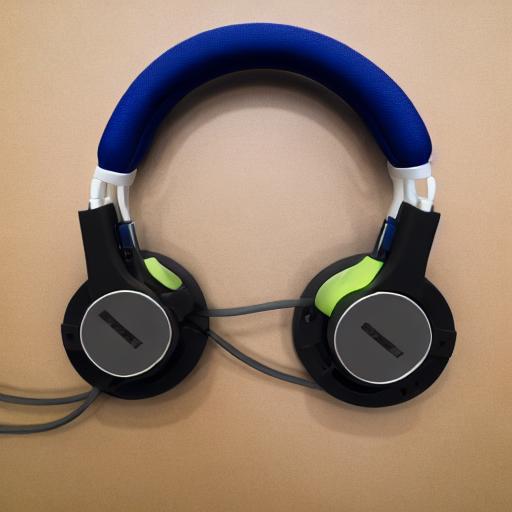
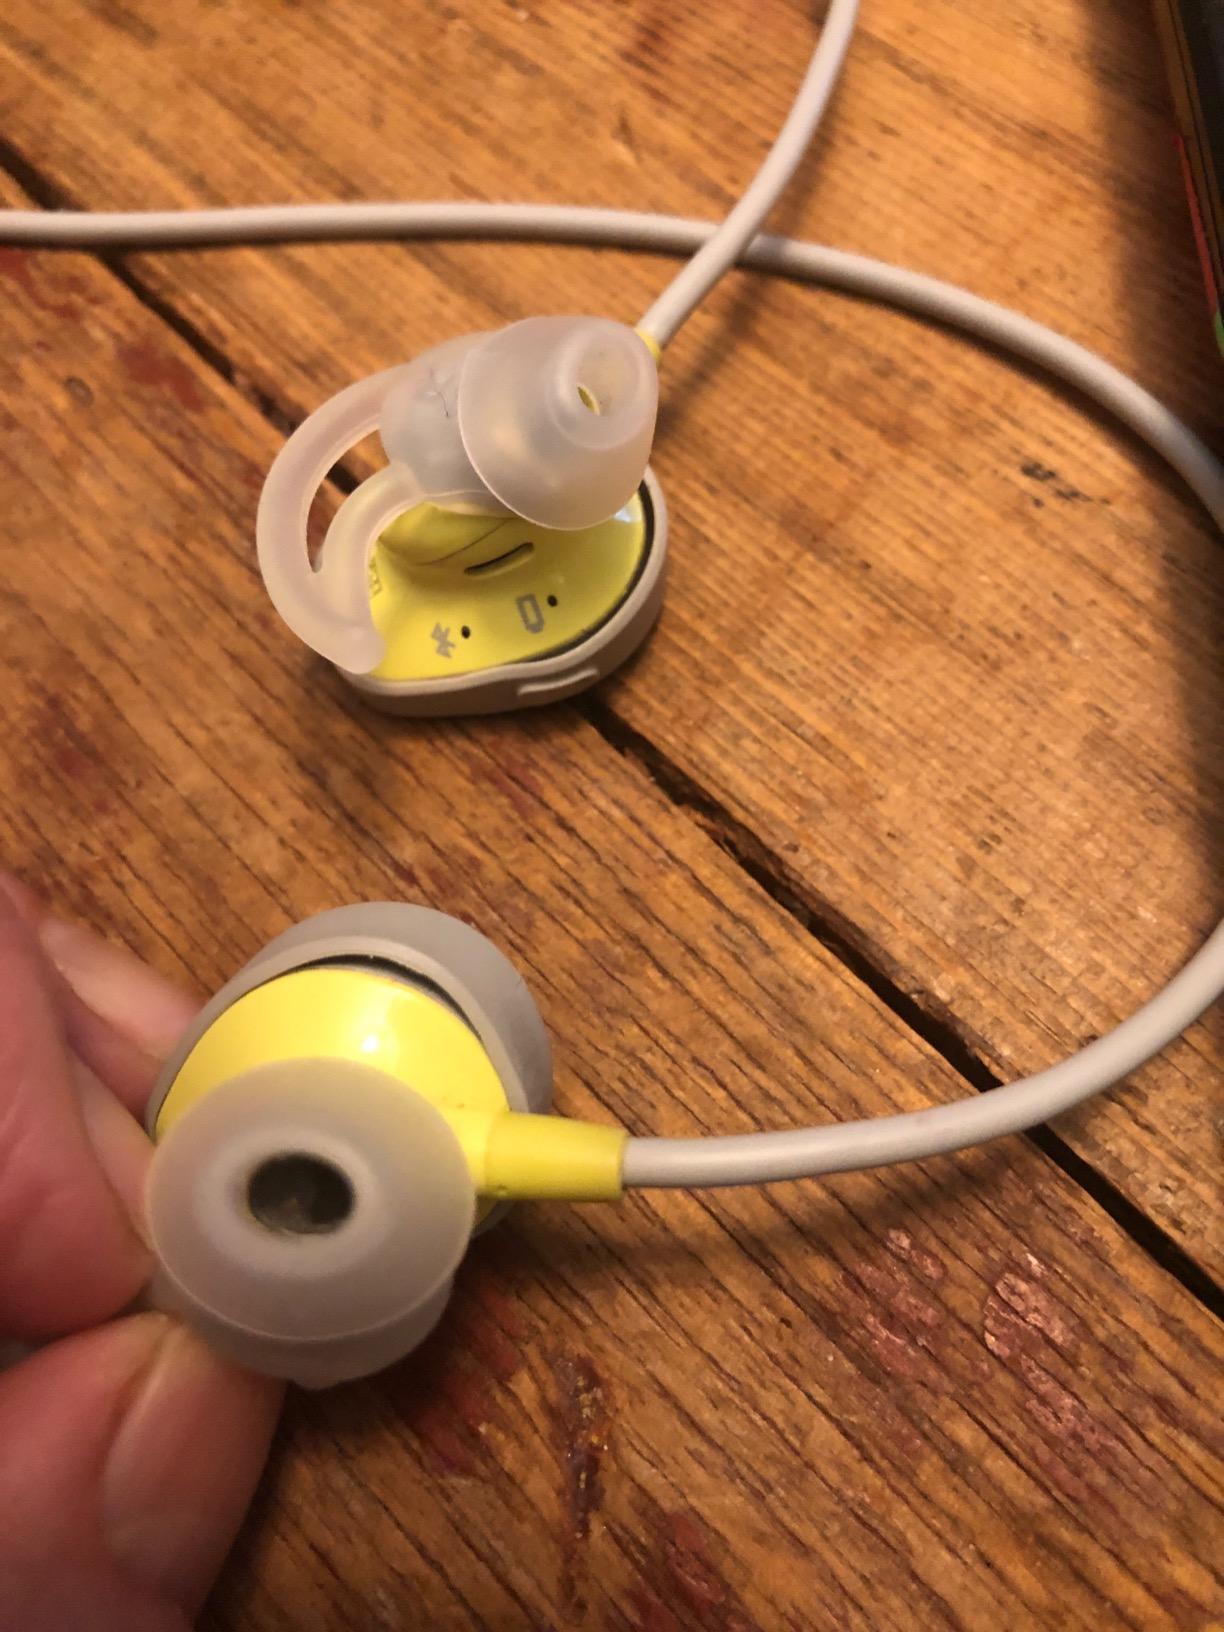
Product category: headphones
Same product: no